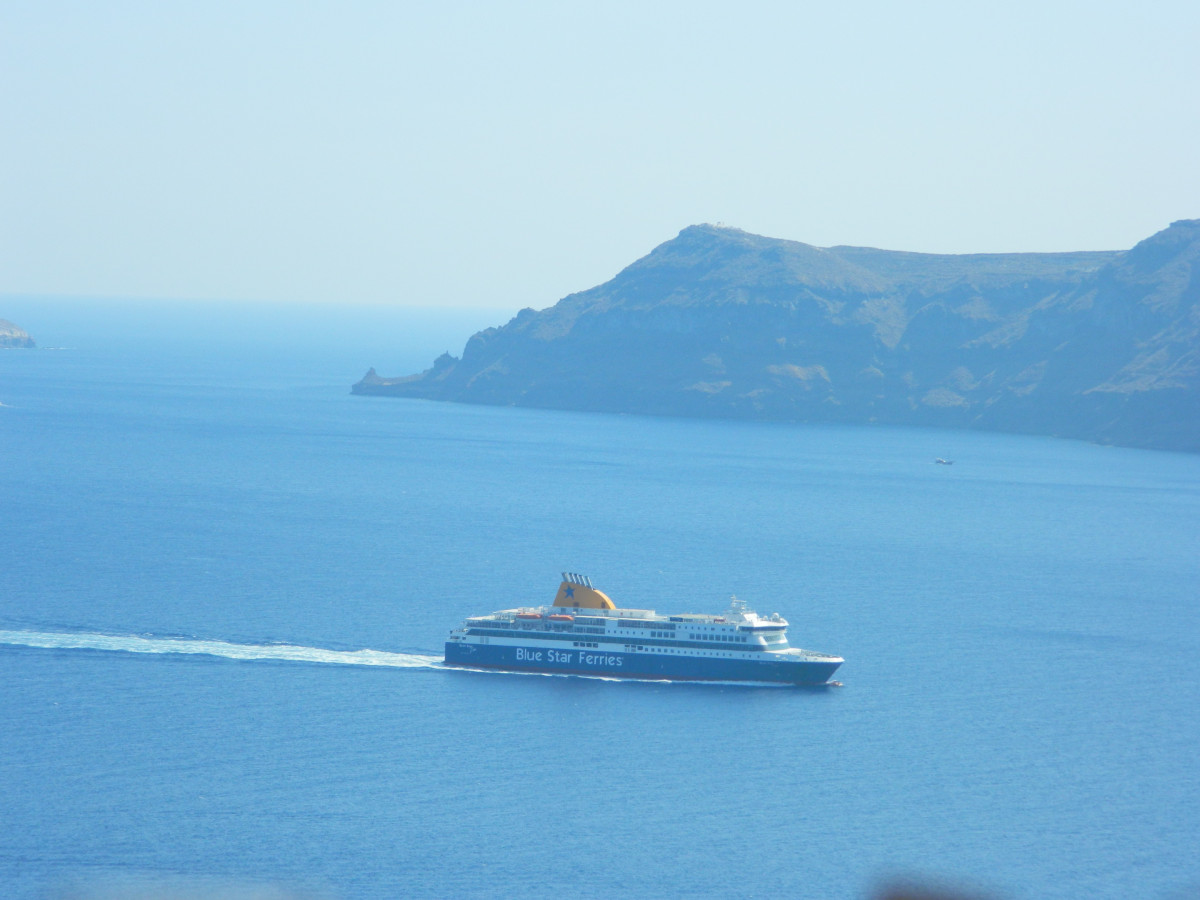
Tags: coast, ocean, horizon, boat, vehicle, bay, ferry, watercraft, cruise ship